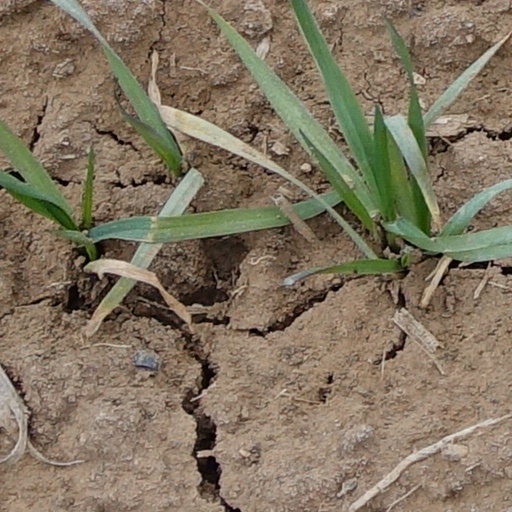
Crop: wheat